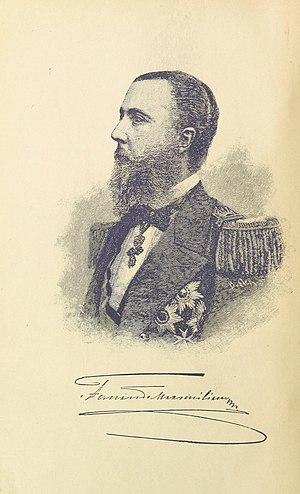
Cet article liste les personnages principaux, secondaires et mineurs de la série de bande dessinée XIII.